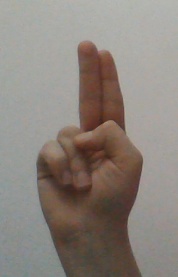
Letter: taa